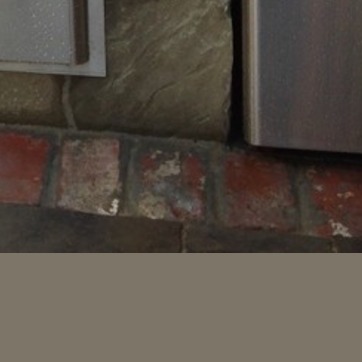
Material: brick